Ducky Pond

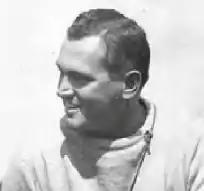

Raymond W. "Ducky" Pond (February 17, 1902 – August 23, 1982) was an American college football player and coach. He was the head football coach at Yale University from 1934 to 1940, and at Bates College in 1941 and from 1946 to 1951codice_1. Pond's record at Yale was 30–25–2 record, including a 4–3 mark in Harvard–Yale football rivalry. He mentored two of the first three winners of the Heisman Trophy, Larry Kelley and Clint Frank. At Bates, Pond led the undefeated and untied 1946 Bobcats squad to the inaugural Glass Bowl.